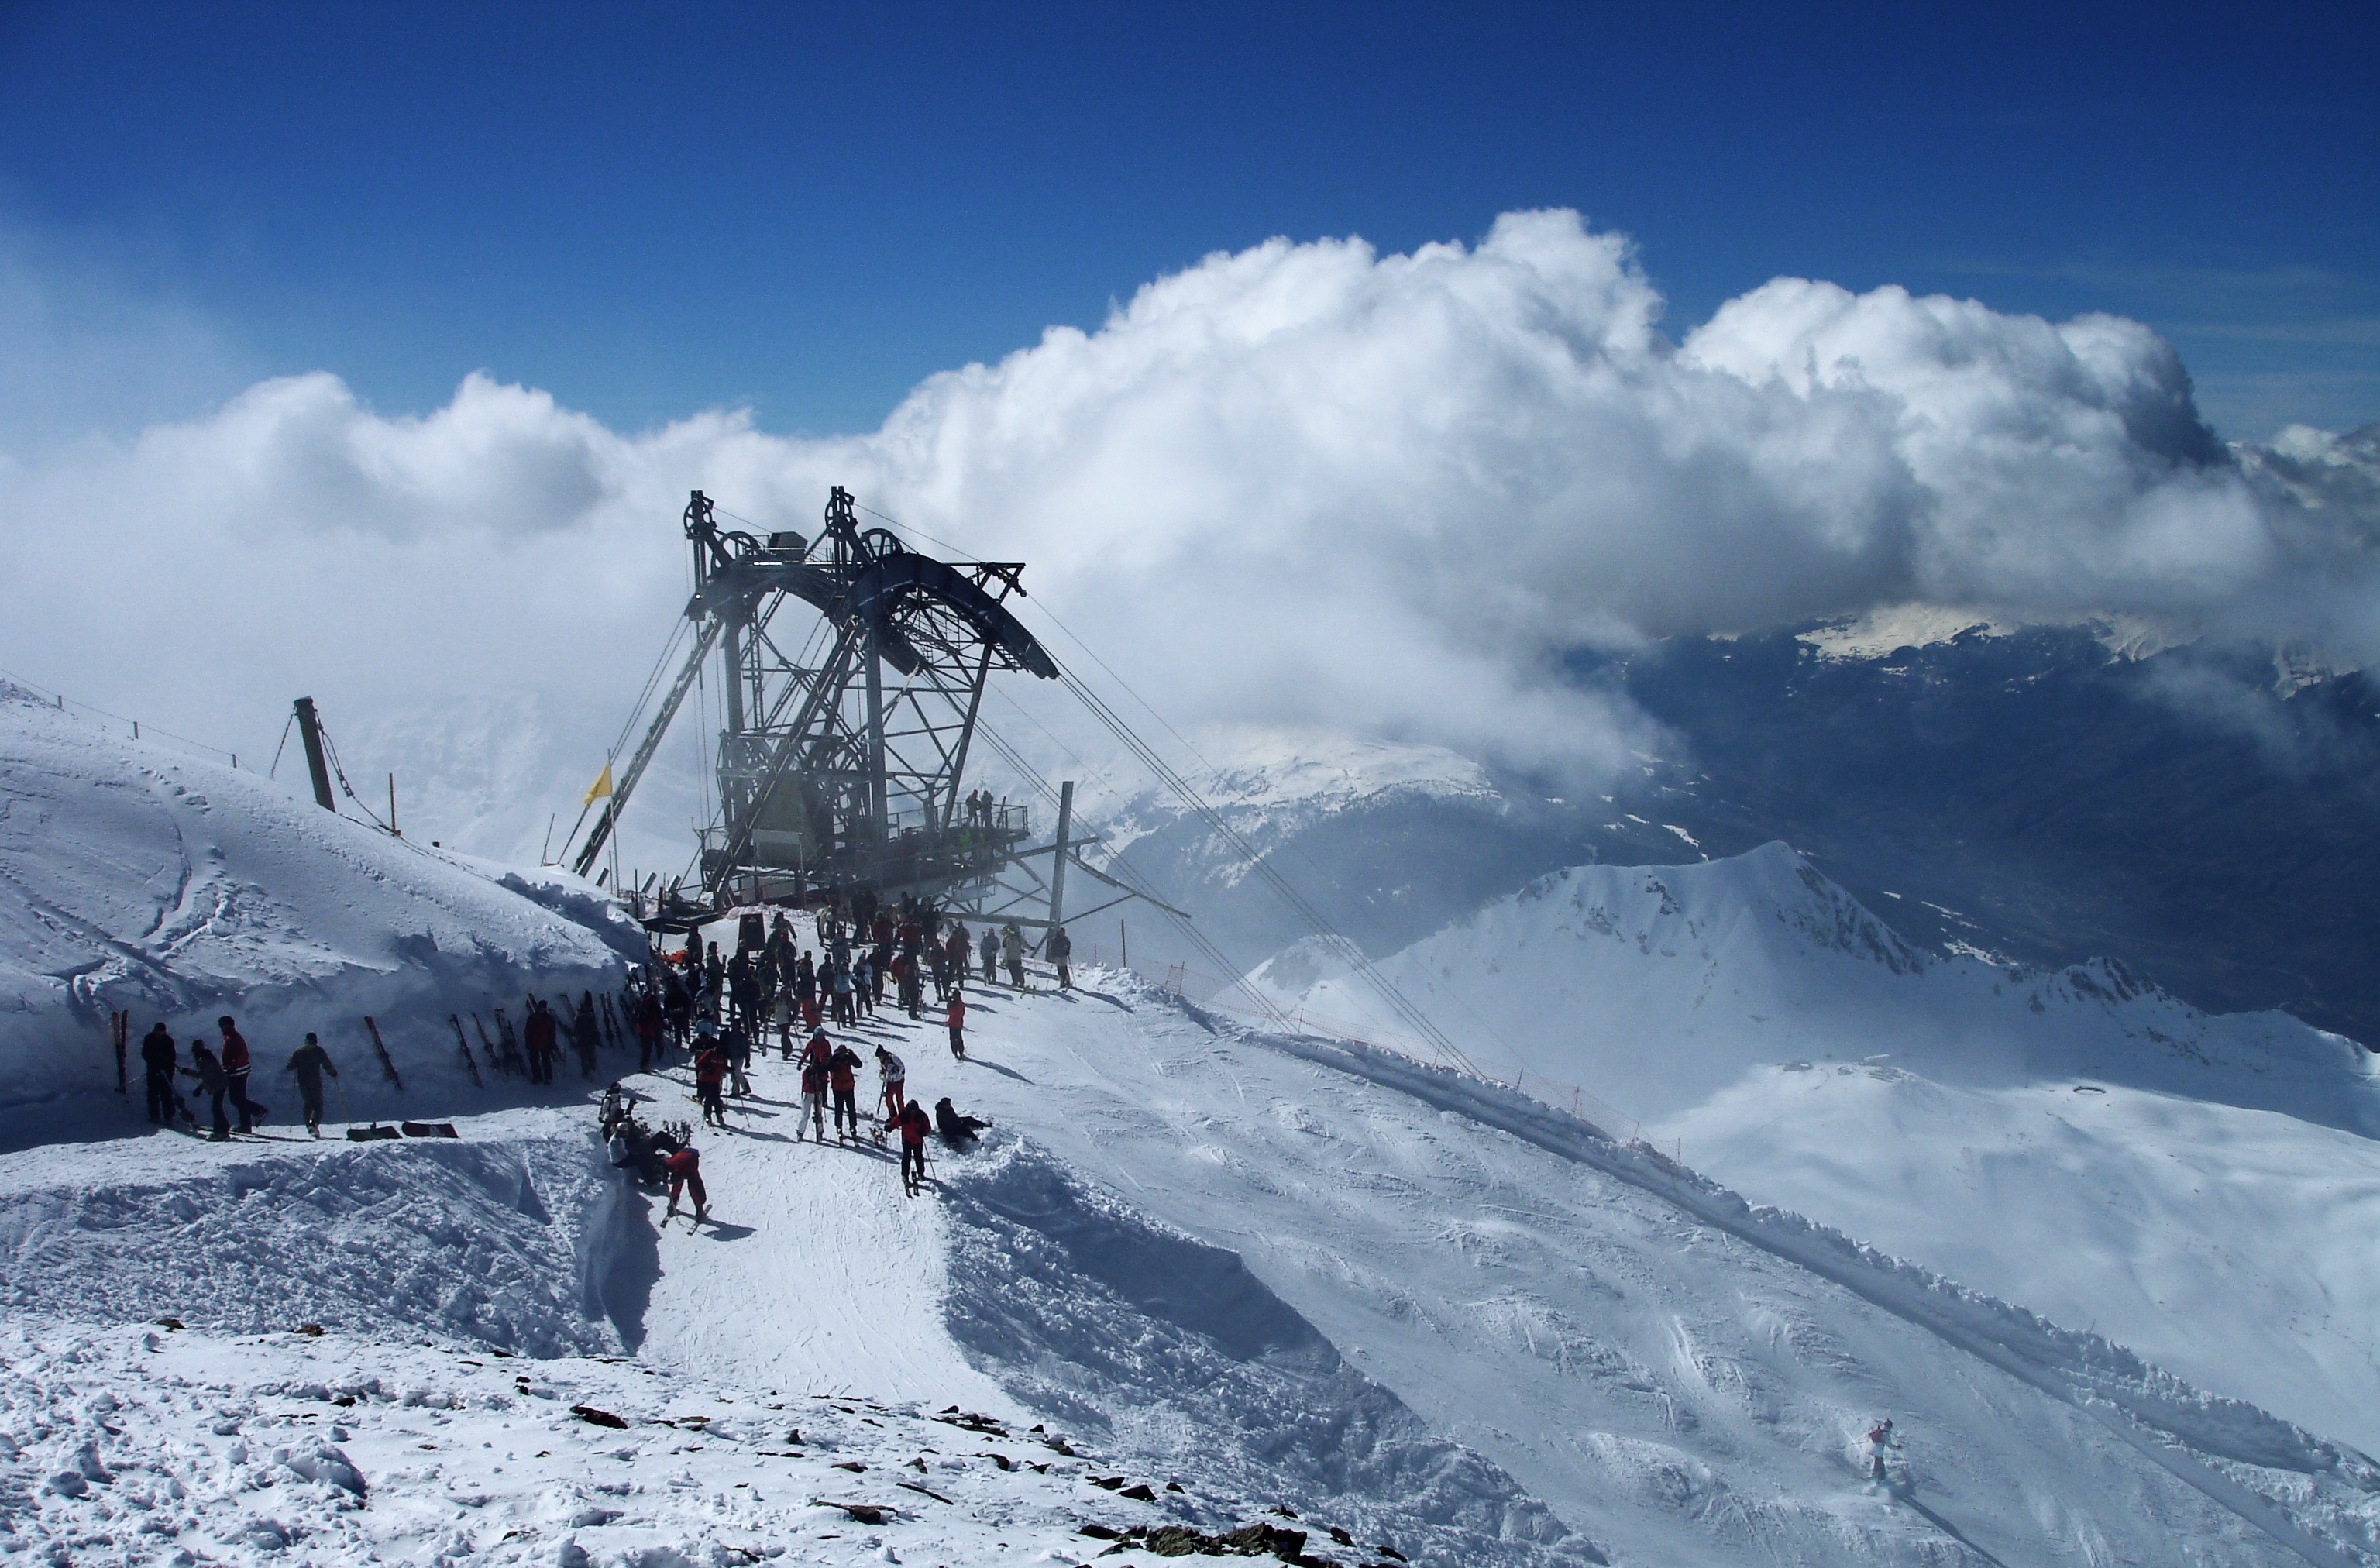
mountain, snow, winter, sky, adventure, mountain range, weather, alpine, skiing, cable car, season, ridge, summit, mountaineering, winter sport, clouds, lift, sports, mountains, alps, footwear, gondola, piste, winter sports, ski area, ski touring, powder snow, mountain station, ski holiday, mountain railway, ski mountaineering, ski equipment, mountainous landforms, geological phenomenon